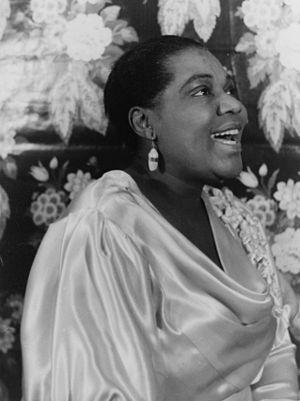
Elizabeth "Bessie" Smith, née le 15 avril 1894 à Chattanooga dans le Tennessee et morte le 26 septembre 1937 à Clarksdale dans le Mississippi, est une chanteuse afro-américaine et une des artistes d'enregistrement les plus réputées des années 1920. Elle fut surnommée l'Impératrice du Blues.
La chronologie du blues présente sur une échelle de temps les événements marquants de chaque année dans le domaine du blues et des différents courants qui en sont issus, comme le boogie woogie ou le rhythm and blues.